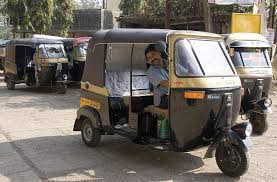
Vehicle type: Auto Rickshaws